Jahalin Bedouin

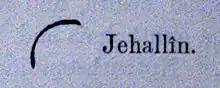
Tribal mark or "Awsam" of Jahalin bedouin. 1851.

The Jahalin Bedouin are a Palestinian and Lebanese tribe of Bedouin Arabs who currently live in the eastern Judaean Desert in the West Bank and Bekaa Valley of Lebanon